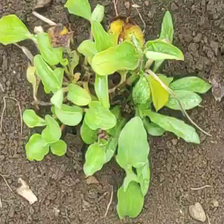
Weed species: Kena_(Commplina_benghalensio)